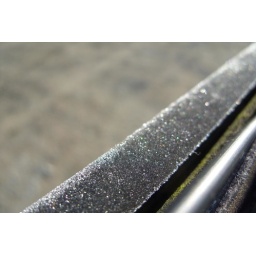
A glimmer of the early morning frost on the window seal of the van after camping in -4